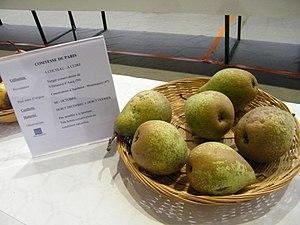
Comtesse de Paris, variété de poire, Ailly-le-Haut-Clocher, Somme, Fr, Apple festival 03et04-11-2018 (60)
Comtesse de Paris est le nom d'une variété de poire.